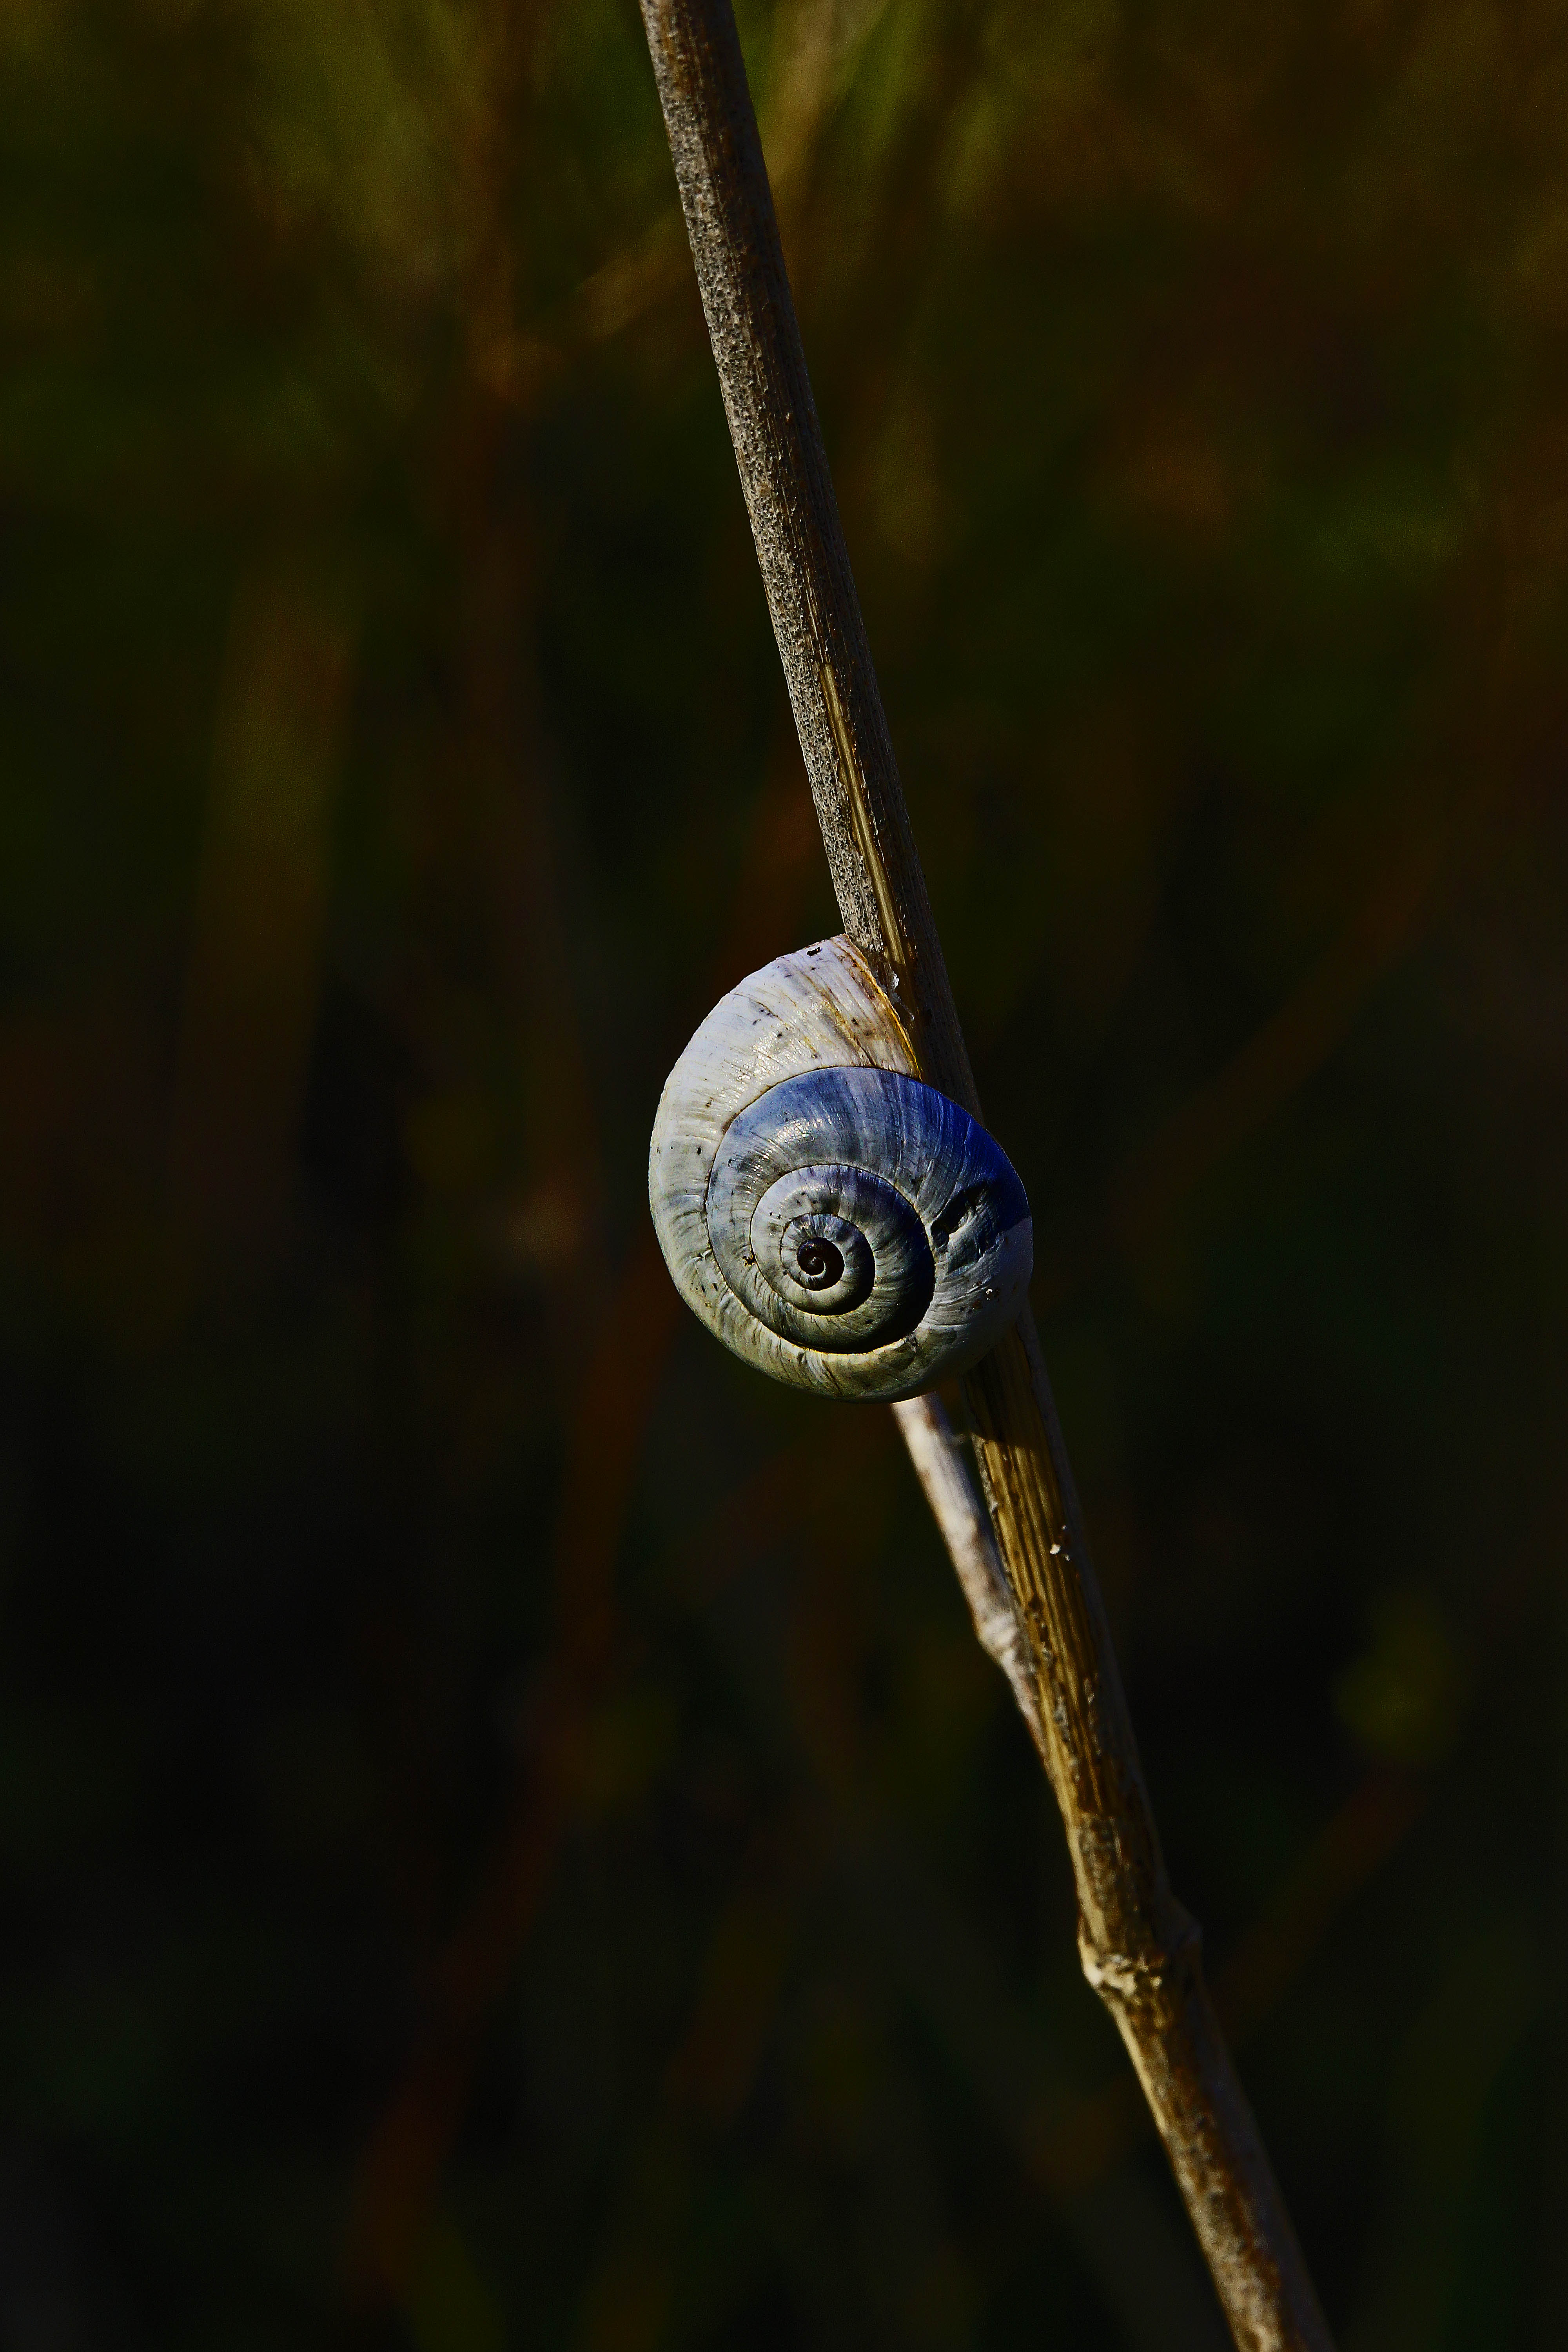
nature, branch, leaf, flower, photo, green, macro, autumn, flora, fauna, twig, close up, naturaleza, 60mm, a77, snails, g, ggl1, gaby1, xovesphoto, animales, sonya77, caracoles, tamron60mm, gphoto, xelodegalicia, macro photography, gabrielcoru a, plant stem